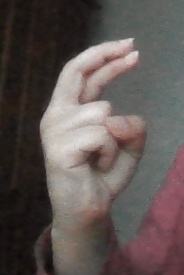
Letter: zay